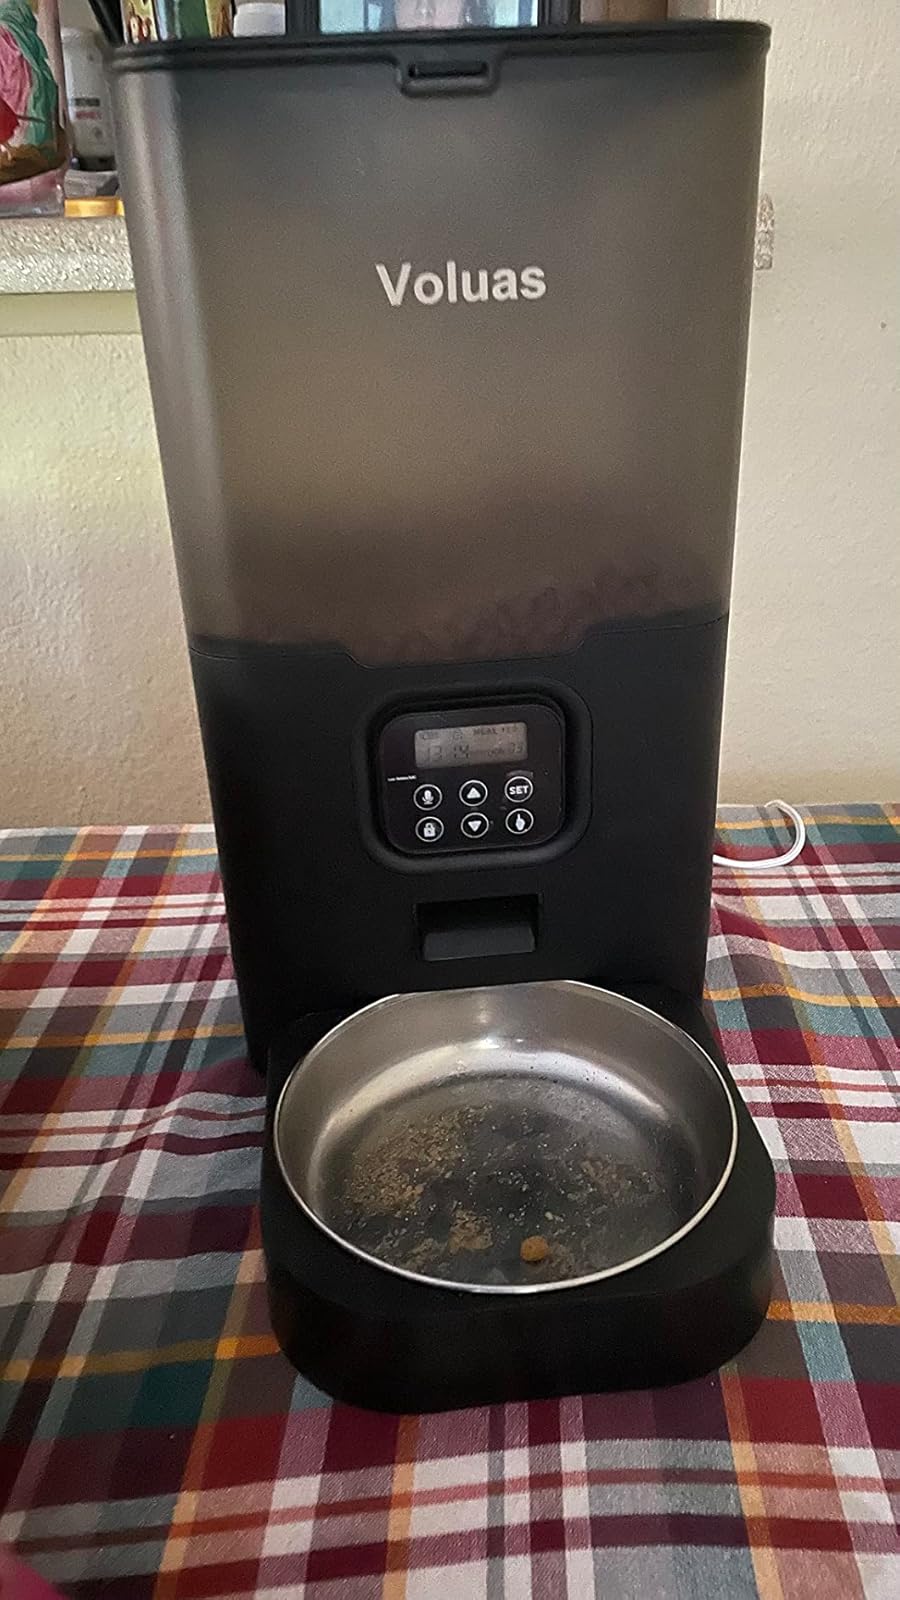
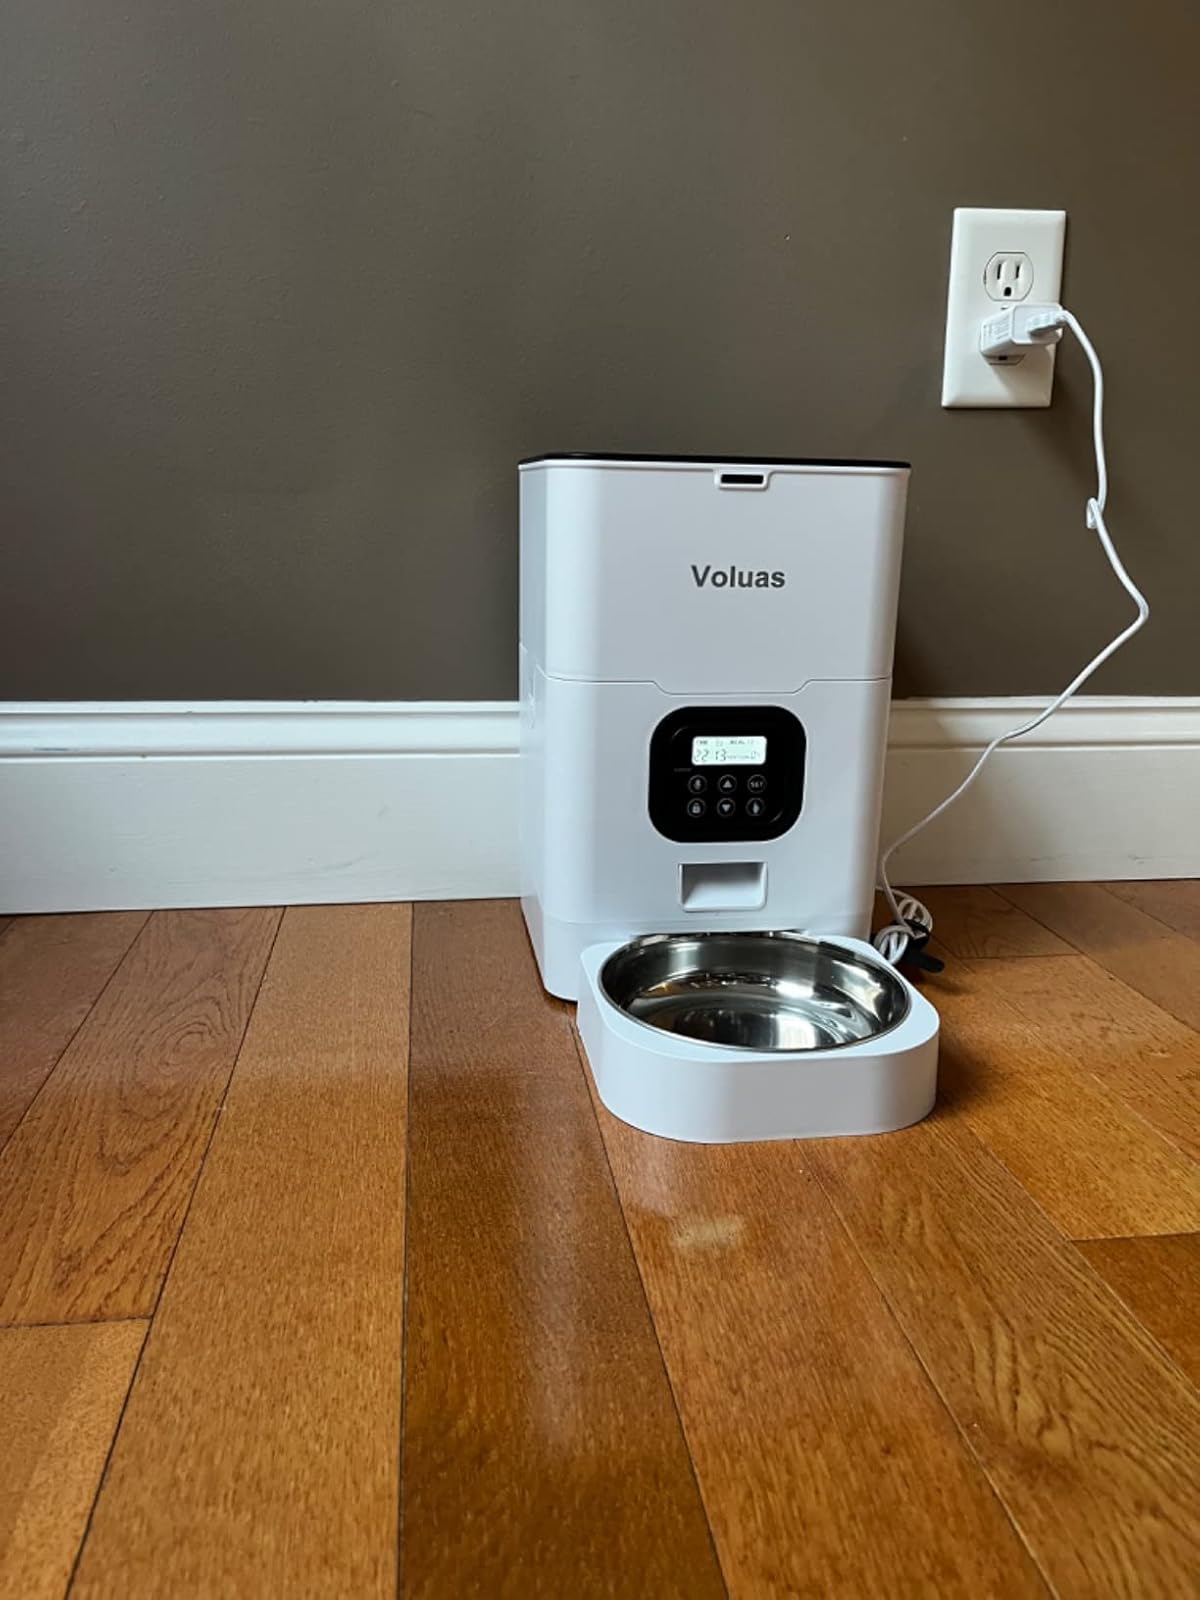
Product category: items_feeder
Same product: no